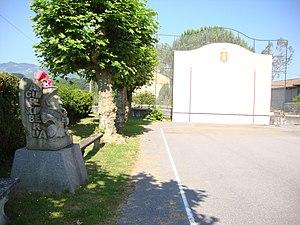
Trois-Villes, est une commune française, située dans le département des Pyrénées-Atlantiques en région Nouvelle-Aquitaine.